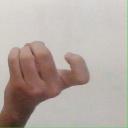
अक्षर: ज